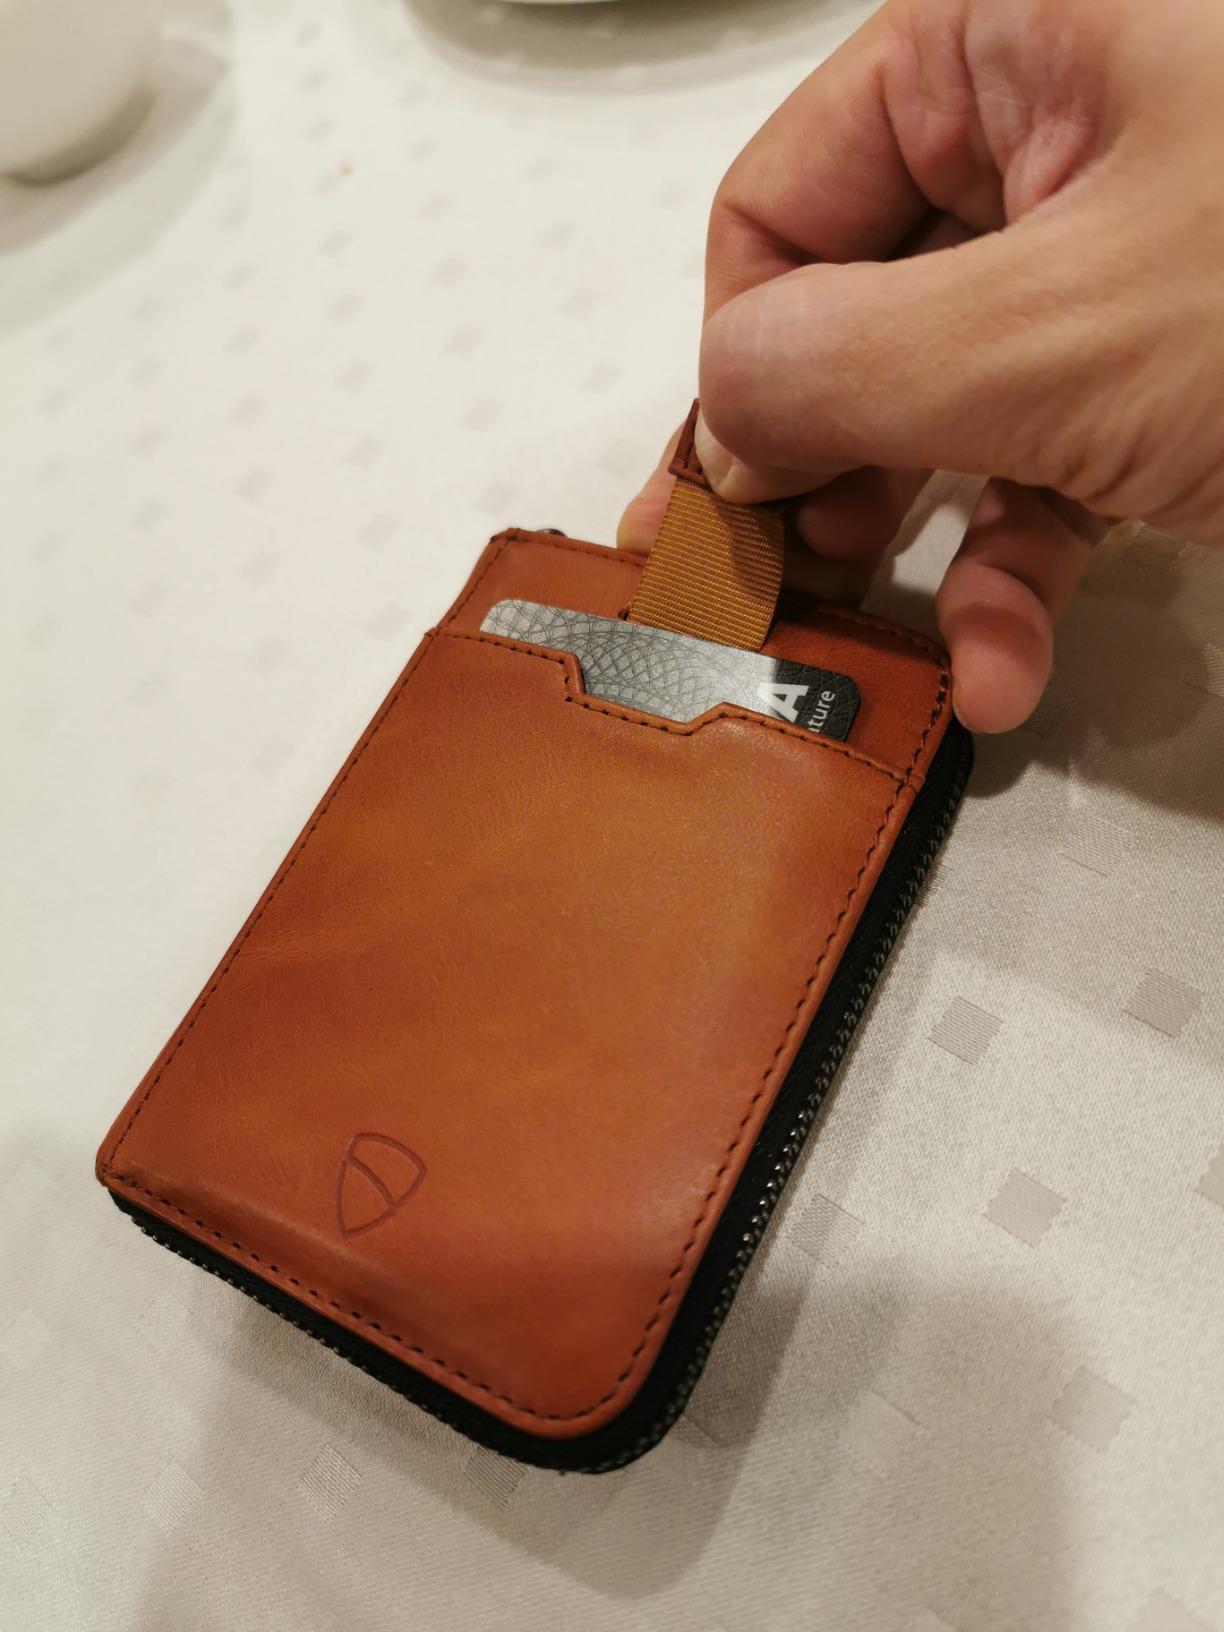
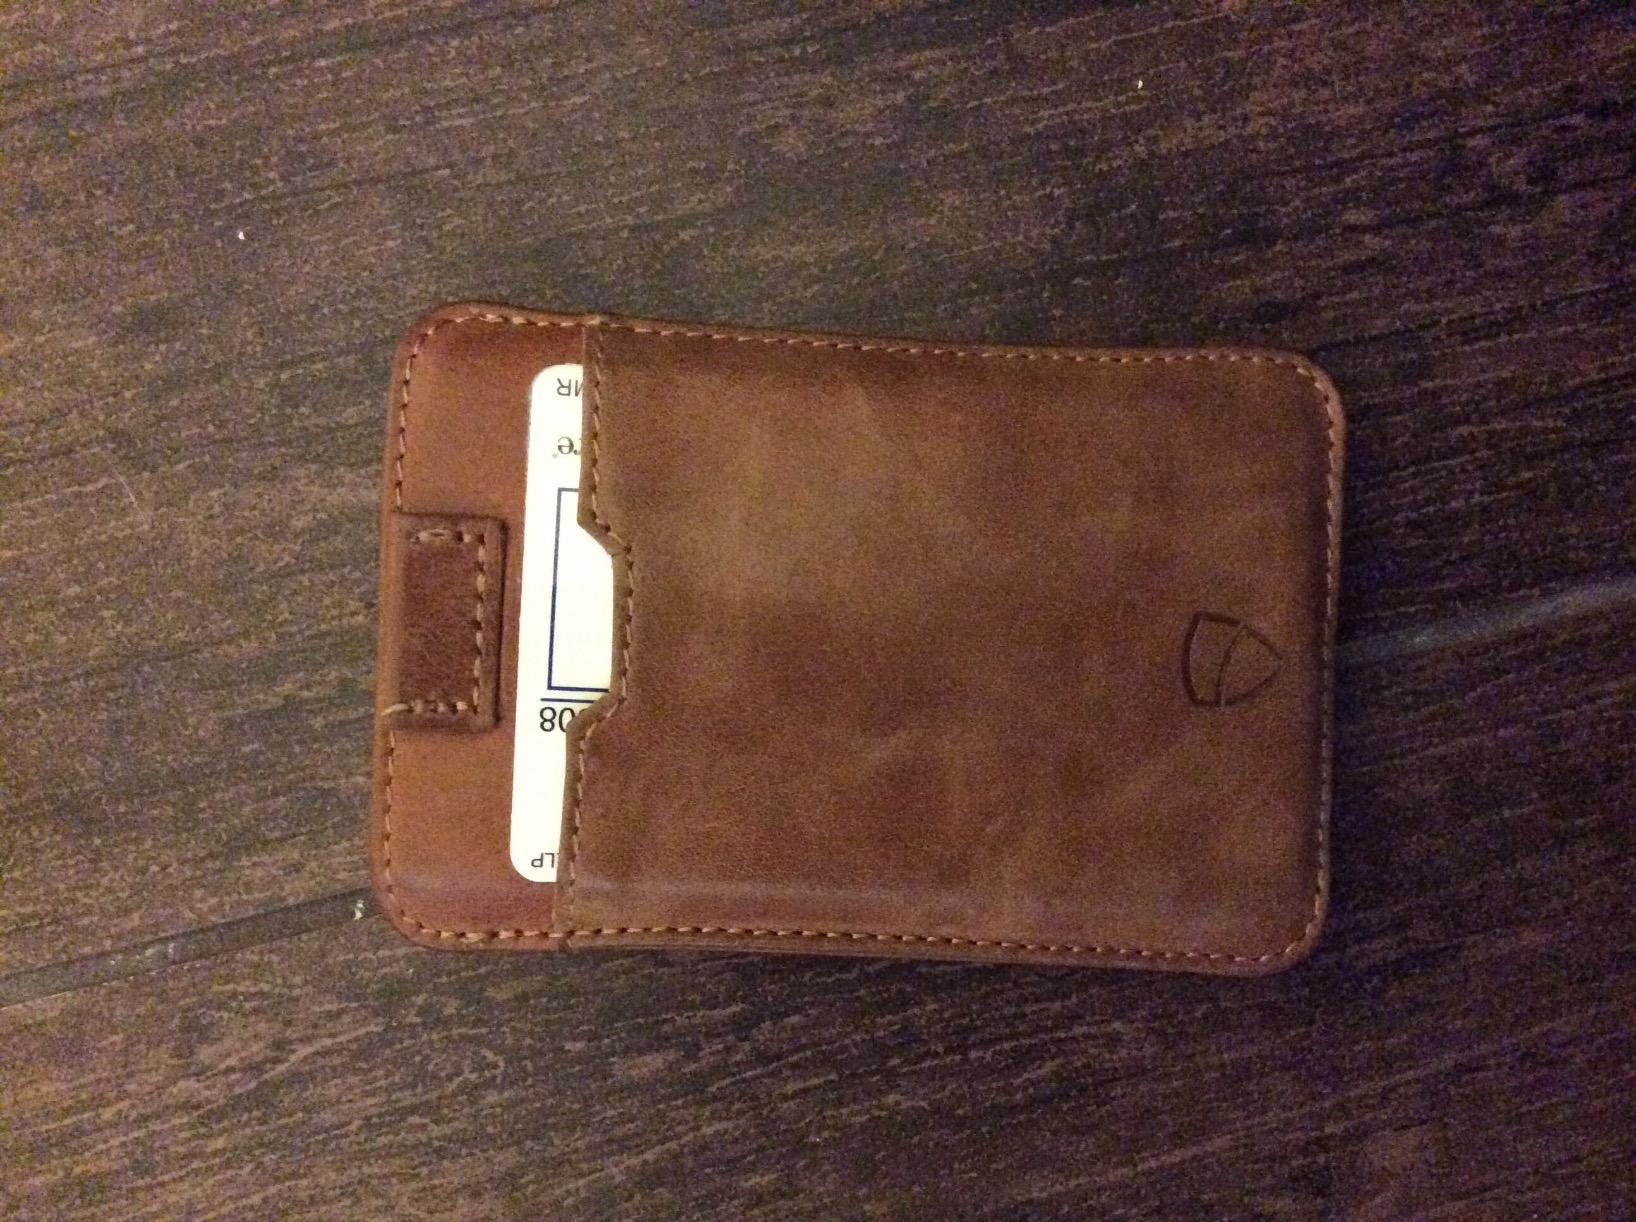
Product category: accessories_wallet
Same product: no